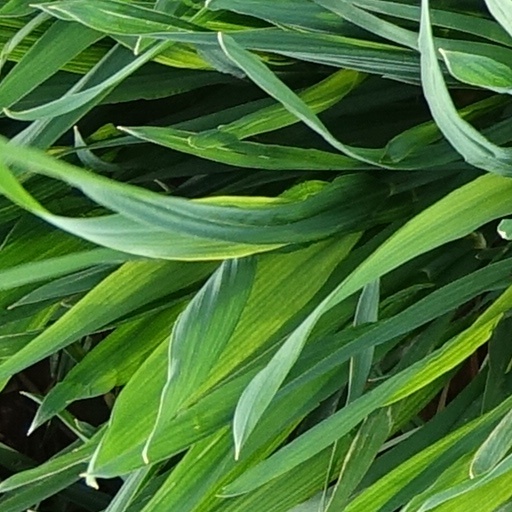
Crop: wheat